Calvià

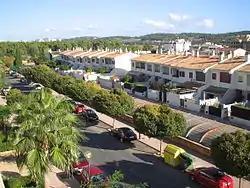
Chalets of Son Ferrer

Calvià is located in the western part of the island of Majorca, next to the Sierra de Tramontana, the main mountain of the Balearic Islands, and extends to the Sierra de Na Burguesa, a mountain located in Calvia. Calvià has an area of about 145.02 km . Of a total of 14,372 hectares, 81% is protected rural land, 18% is developed urban land and 1% are soils with low protection. It is bordered on the north by the municipality of Puigpunyent and Estellencs, Palma de Mallorca (Palma), the island's capital to the east, Andratx to the west and to the south by the Mediterranean Sea.